Hobby horse

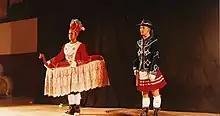
A Basque hobby horse at Alava, Spain, in 1994

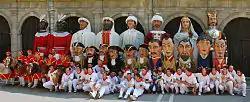
Pamplona's giants and big-heads, with the 6 "zaldiko" (far left)

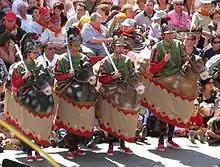
"Els cavallets" (the little horses) at Olot, Catalonia

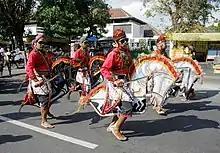
Modern "Kuda Lumping" (or "Jaran Kepang") procession in Yogyakarta (2008)

The Basque country on the borders of France and Spain has a strong dance tradition. Several dances are linked to seasonal festivals. The , a hobby horse of the "tourney" type, with a small wooden head and a short, lacy skirt, takes part in some dances and processions in Zuberoa (La Soule, the easternmost part of the Basque country in Southern France) in places such as Ezpeize, Maule, Urdiñarbe, Barkoxe, Altza, Altzürükü and Atarratze. The "rider" wears elaborate costume of red or black including a ', a tall, beribboned hat, which always has a mirror on the front. means muleteer or mule-keeper. The dance in which the "mules" take part is danced by two teams, one dressed in red, the other in black, and is said by some scholars (such as Eugène Goyhénèche of the University of Pau) to represent an attack on a village by the men of another.